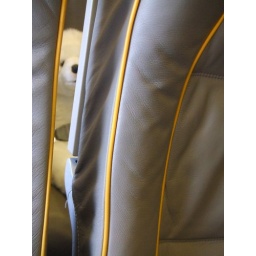
The little girl behind me had her teddy bear buckled in